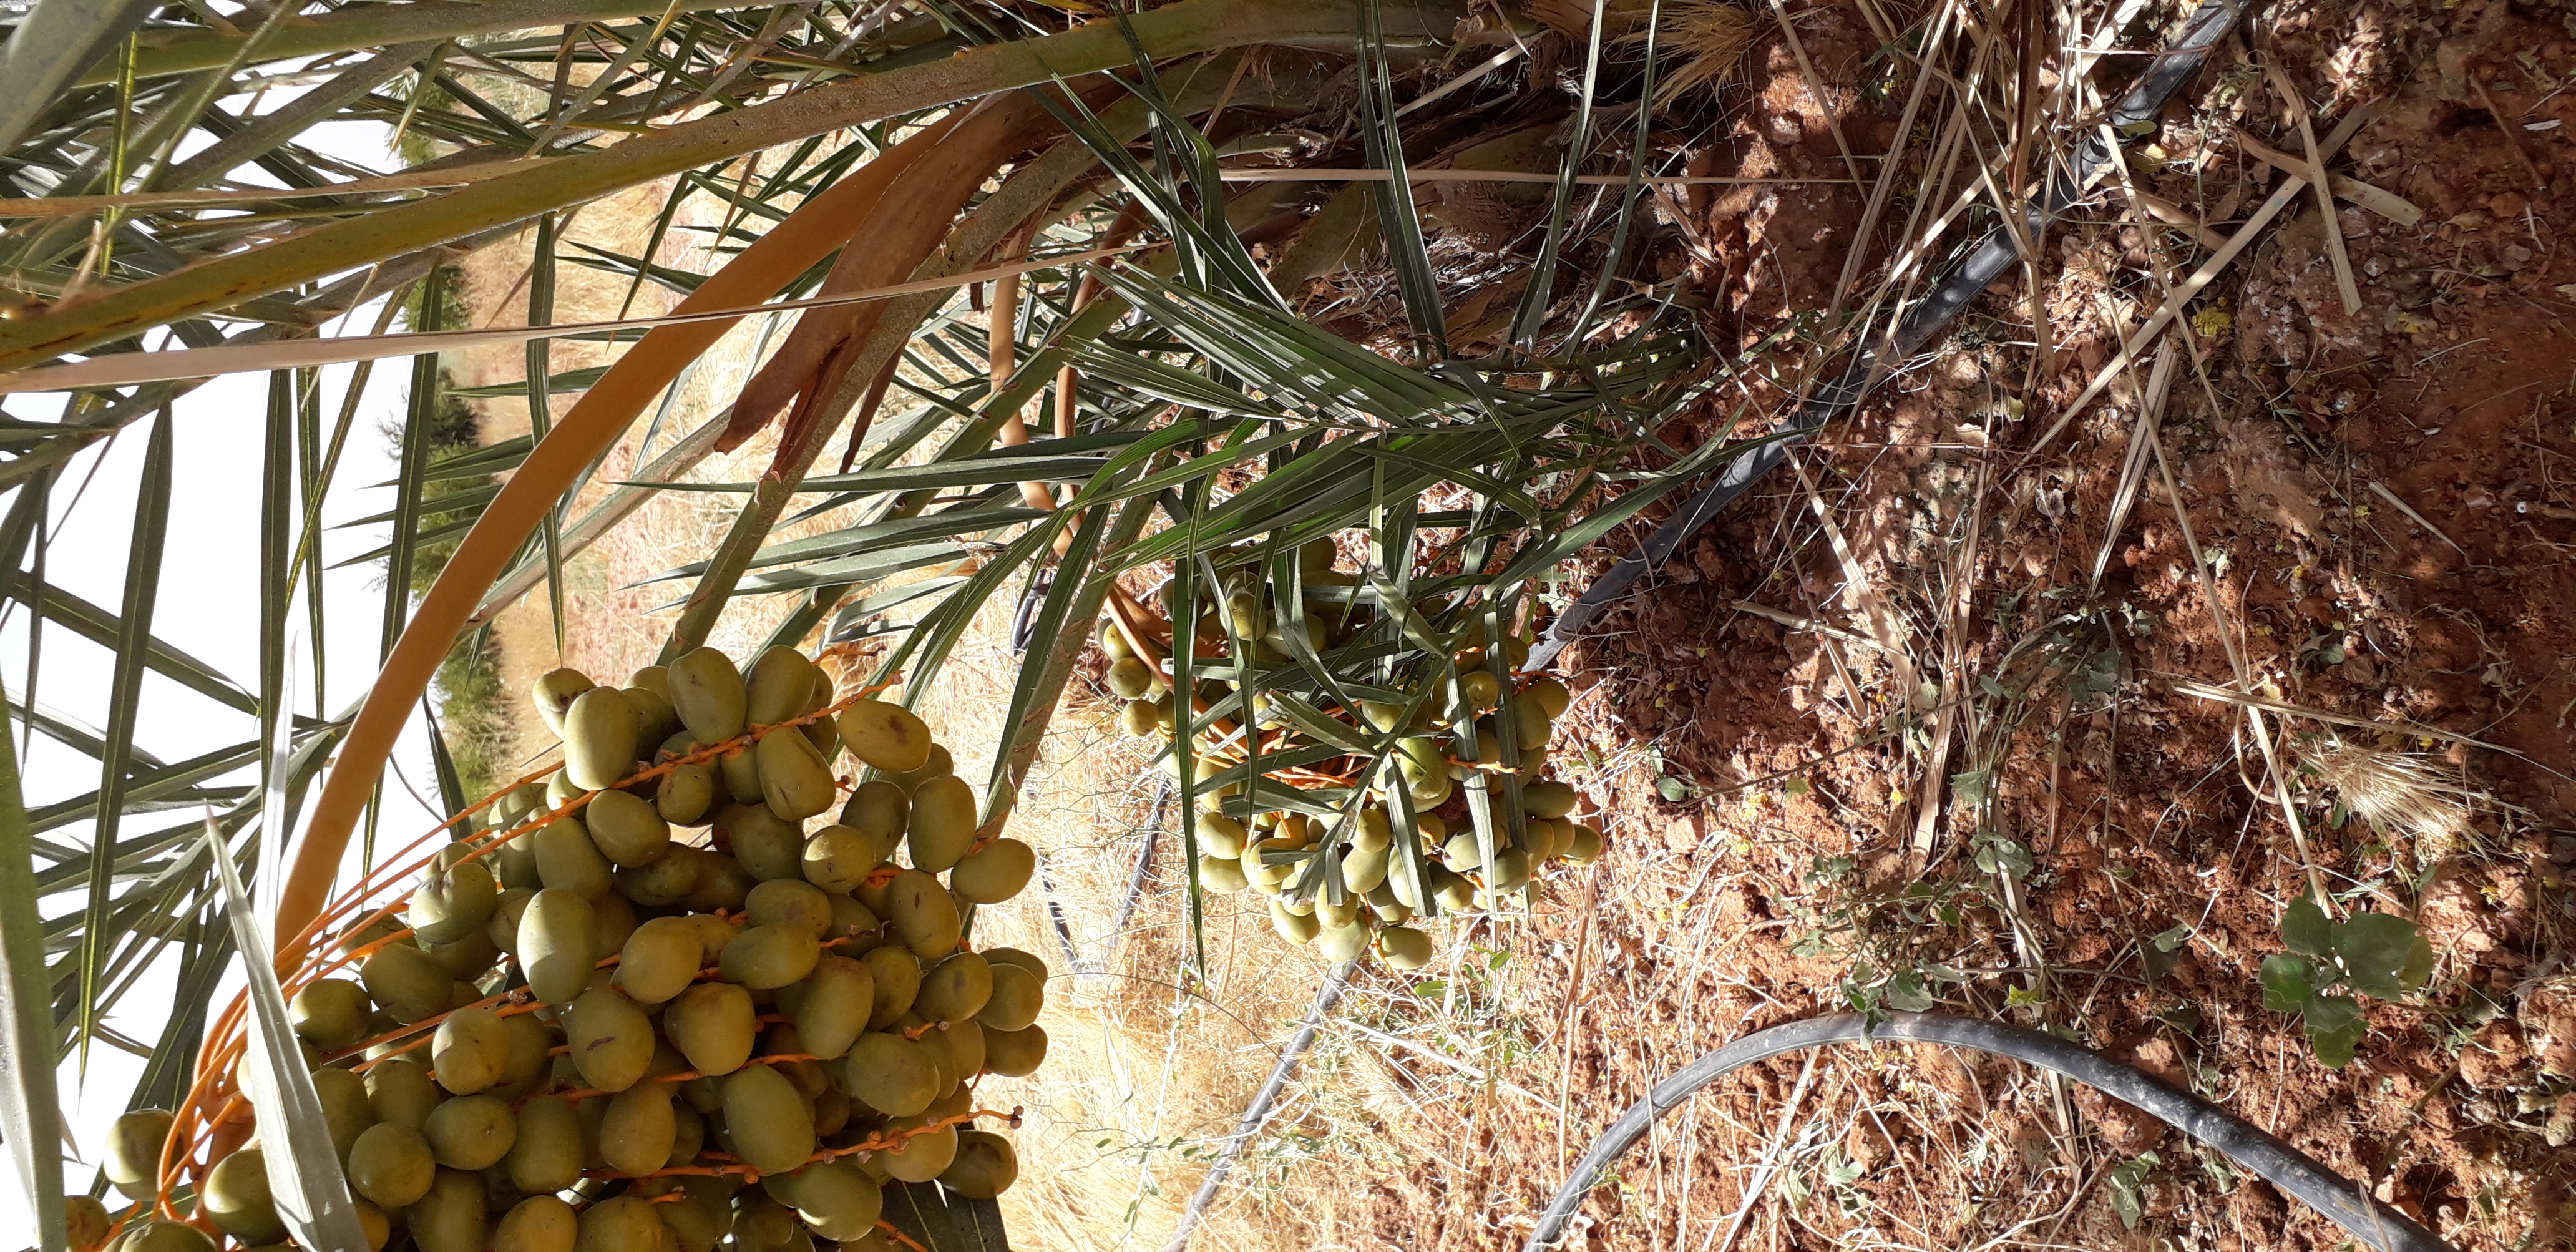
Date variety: Boufagous